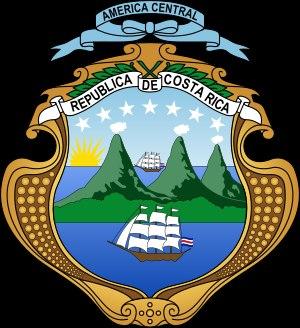
Les Armes du Costa Rica présentent une description simplifiée du pays.